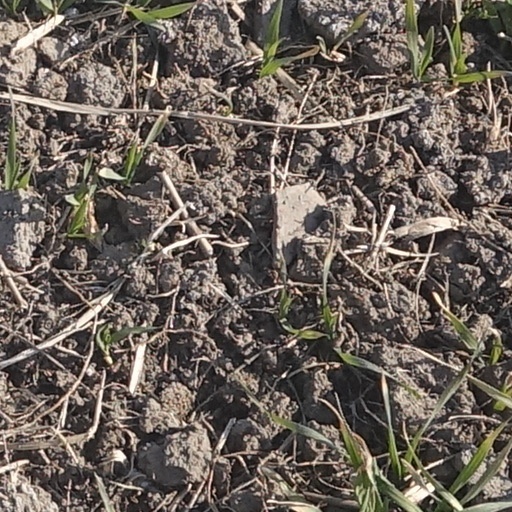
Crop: wheat